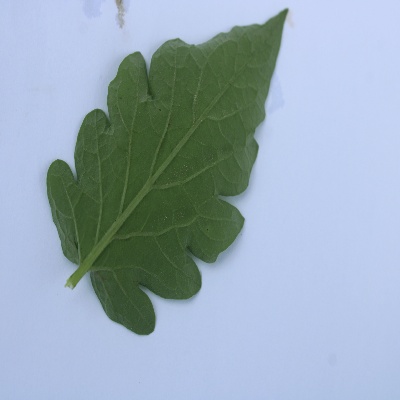
Crop: Tomato
Condition: healthy